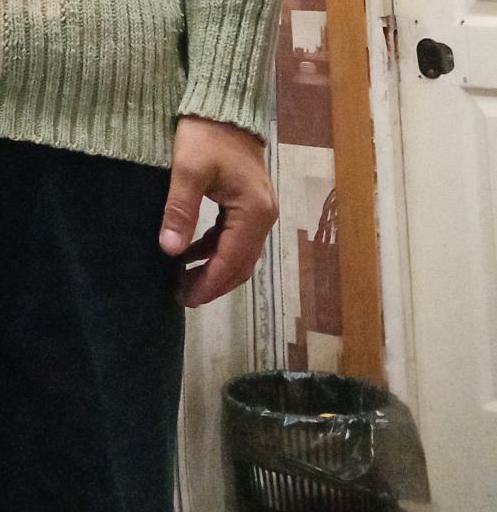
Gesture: no_gesture